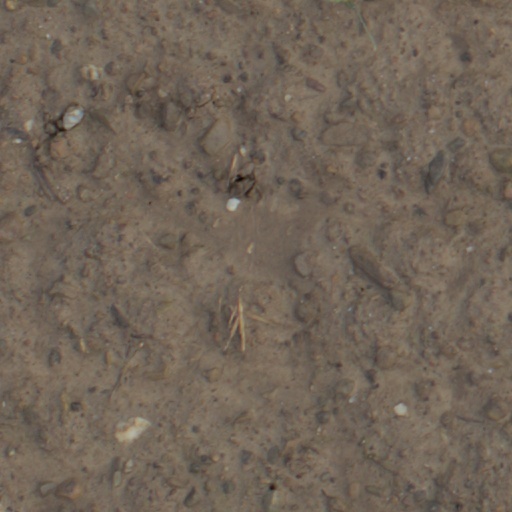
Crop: wheat